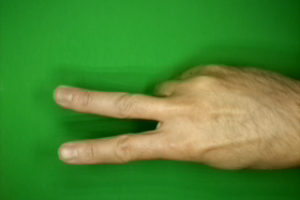
Label: scissors